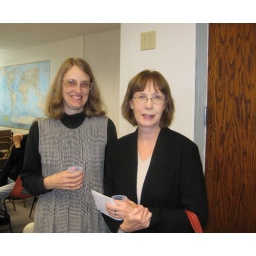
Beth Anderson, the new library director in Preston standing with Angie Taylor, SELCO Administrative Services Manager